SM UB-43

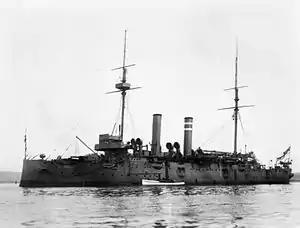
, a British protected cruiser, was damaged when torpedoed by "UB-43" in June 1917.

She was nearly a month later before von Mellenthin and "UB-43" sank their next target. On 26 March, the British steamer "Ledbury", carrying wheat from Karachi, was sunk from Benghazi. Eight days later, "Vasilefs Constantinos", a Greek steamer of , was sunk in the Ionian Sea; the "Constantinos" was the last ship sunk by "UB-43" under von Mellenthin's command. On 9 April, von Mellenthin was succeeded by "Oblt.z.S." Horst Obermüller, a 26-year-old first time U-boat commander. Under von Mellenthin's command, "UB-43" had sunk of merchant shipping.